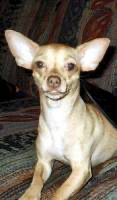
Animal: dog
Breed: chihuahua